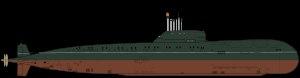
La classe Charlie est le code OTAN pour un type de sous-marin nucléaire lanceur de missiles de croisière qui a été initialement mis en service par l'Union soviétique dans les années 1970. La désignation soviétique était Projet 670 Skat pour les premiers navires et Projet 670M SKAT-M pour la seconde classe. Ils sont retirés du service de la Marine soviétique à la fin de la guerre froide dans les années 1990. Ils embarquent des missiles anti-navires à longue portée P-120 Malakhit, conçus pour couler des navires de surface tels que les porte-avions. En plus de leurs capacités de lancement de missiles, l'armement secondaire des sous-marins de classe Charlie s'avèrent utile pour la lutte anti-sous-marine.
Le K-43 est un sous-marin nucléaire lanceur de missiles de croisière de classe Charlie qui sert dans la Marine soviétique et dans la Marine indienne. Construit entre 1964 et 1967, il est commissionné au sein de la Marine soviétique le 5 novembre 1967. Il servira par la suite sous le nom d’INS Chakra dans la Marine indienne entre 1988 et 1991.